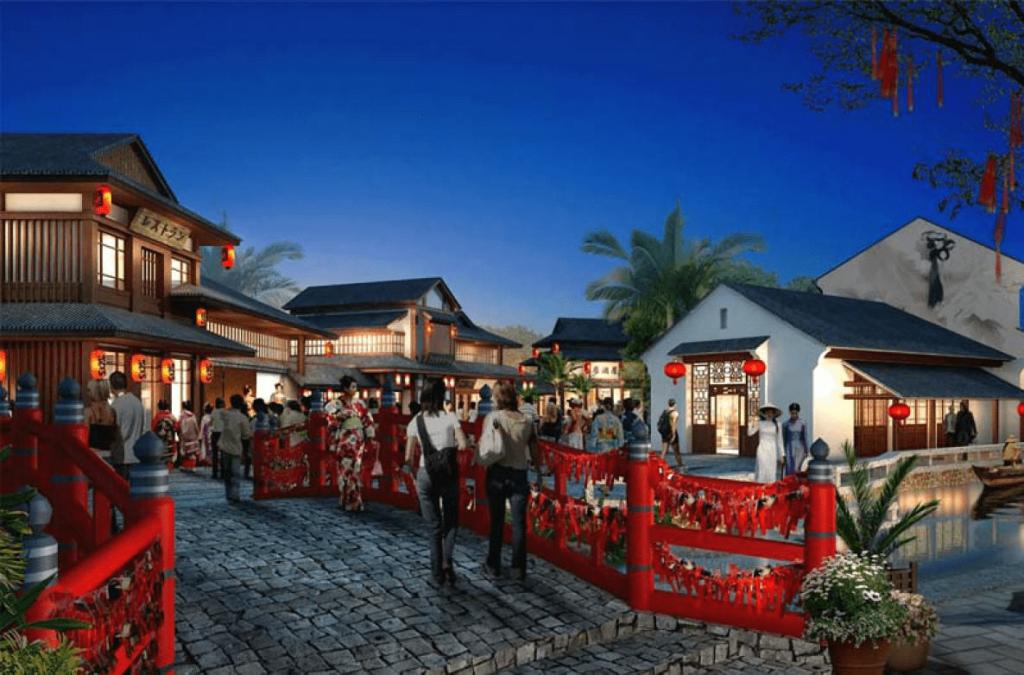
có một vài người đang di chuyển ở trên cây cầu